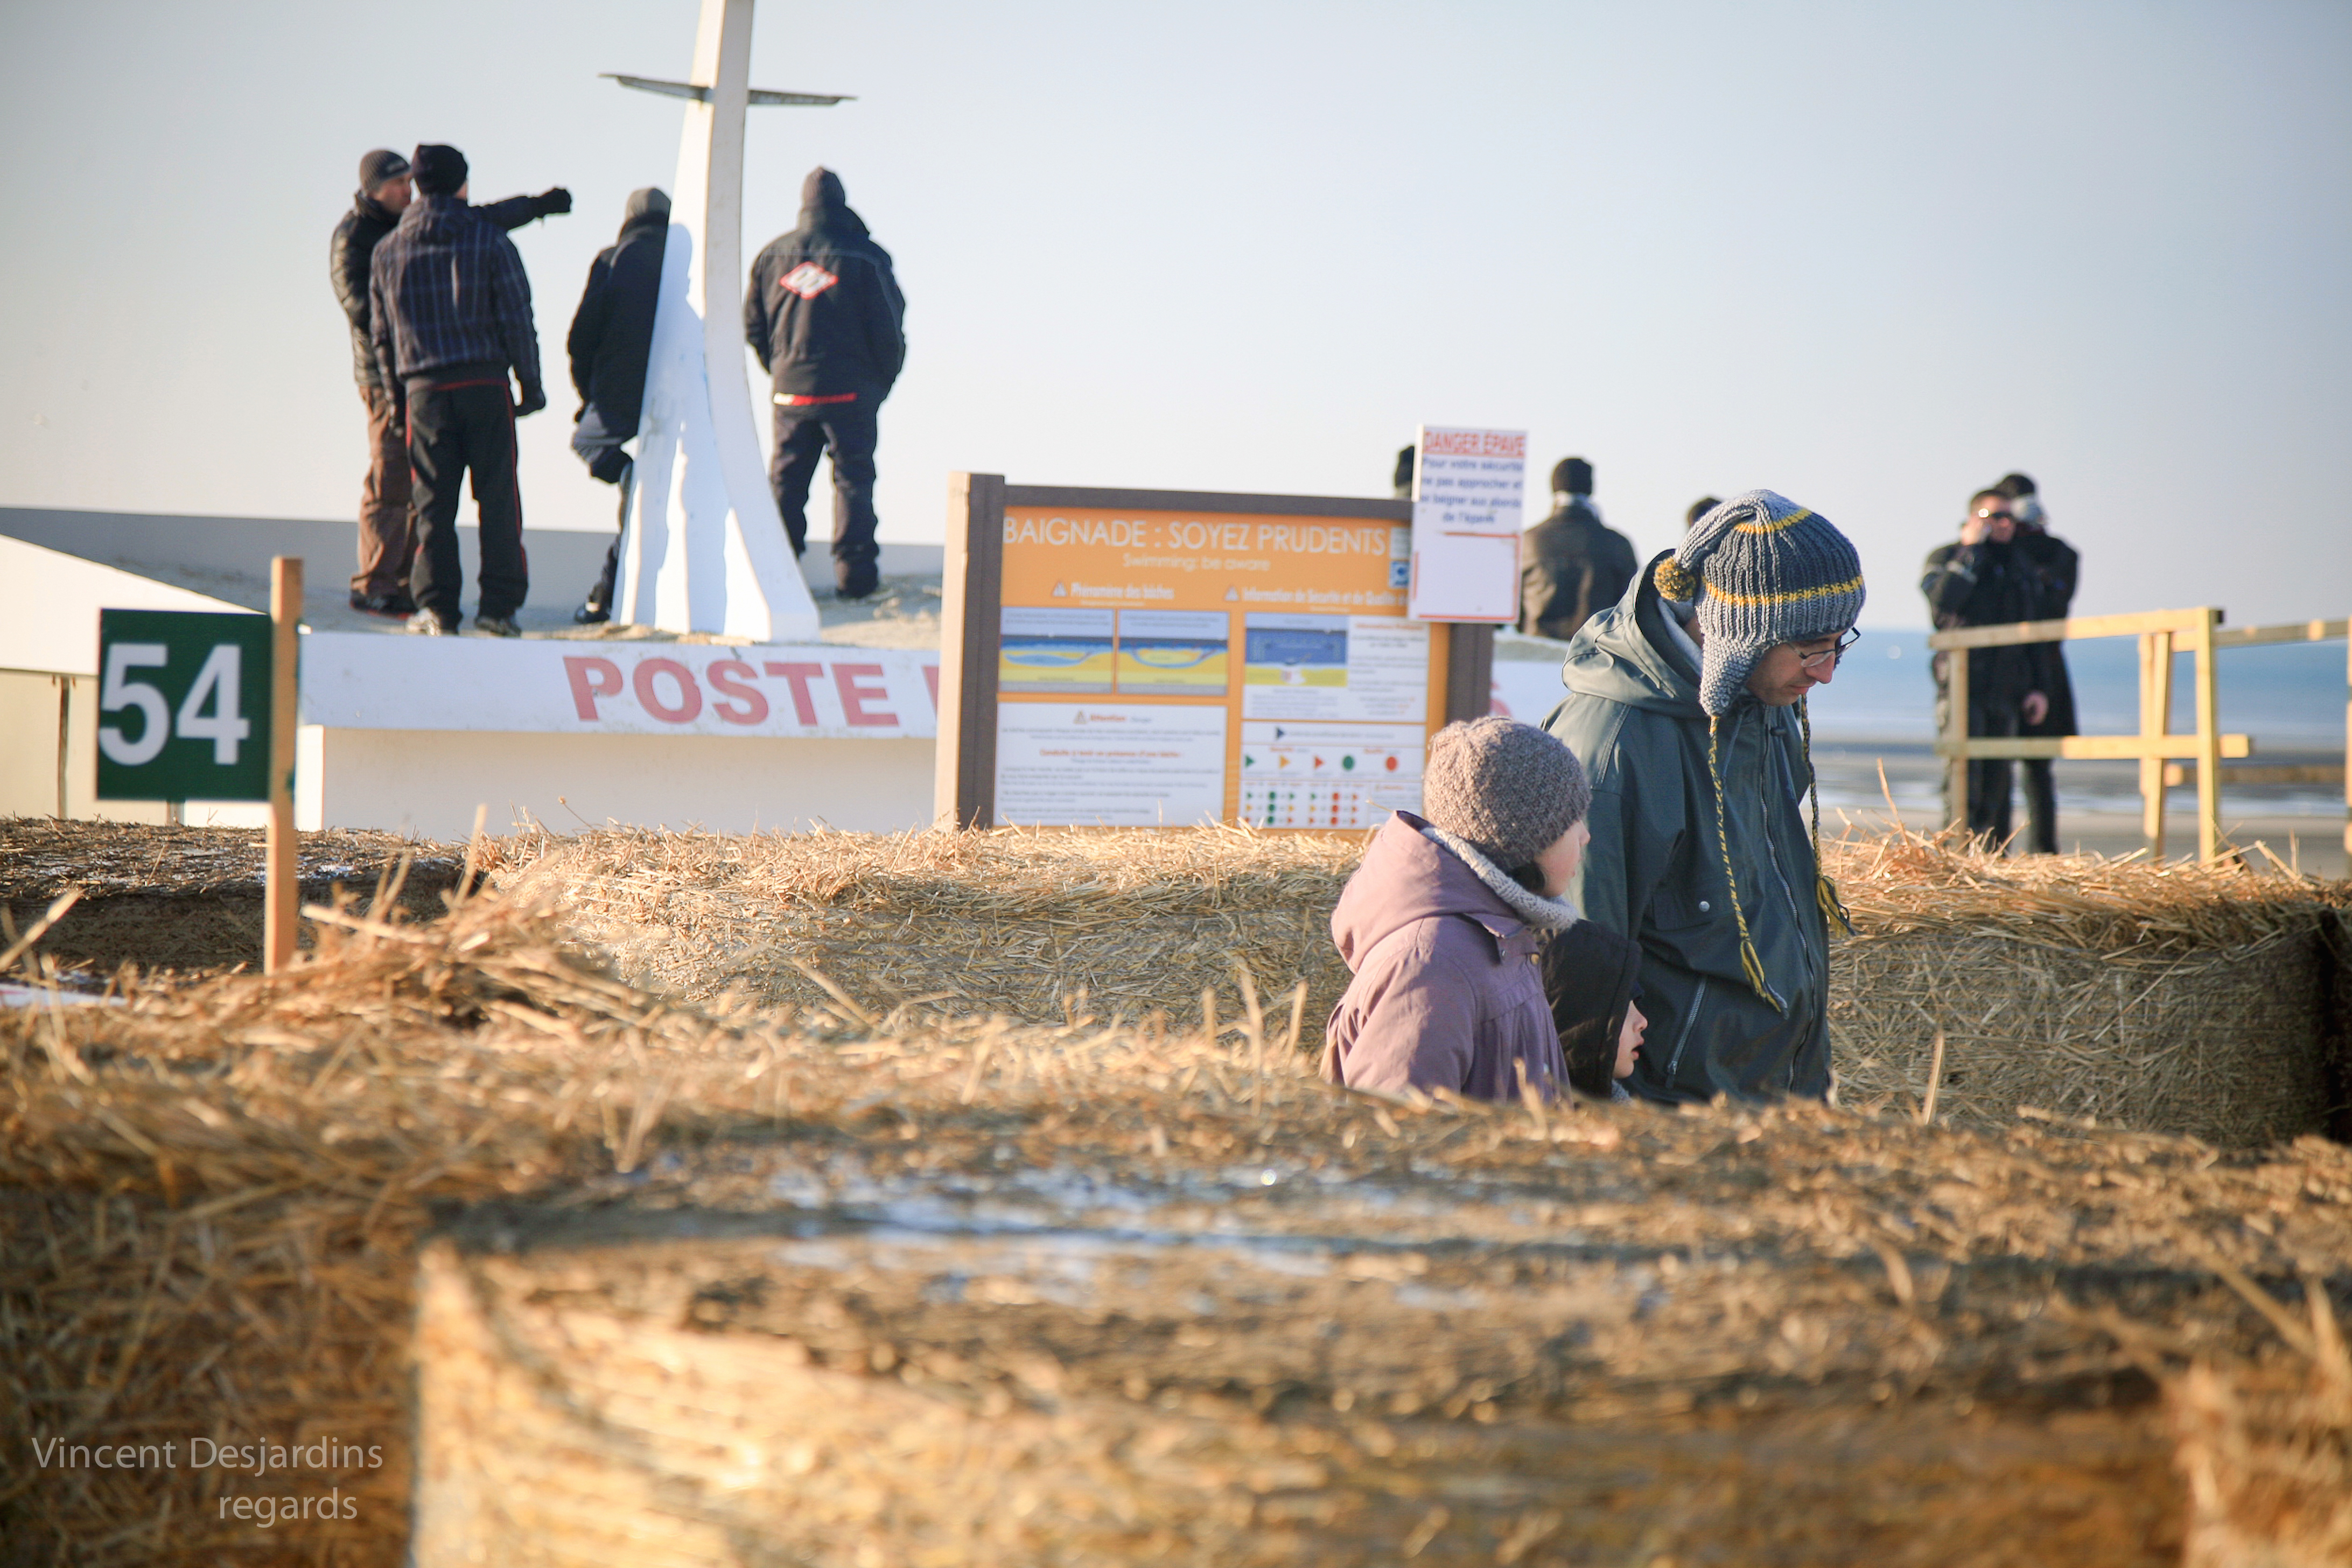
beach, sand, france, soil, agriculture, plage, 2012, mer, canon5d, enduro, ef24105mmf4lisusm, pasdecalais, cotedopale, englishchannel, stellaplage, manche, enduropale, spectateur